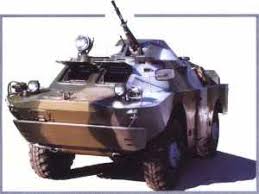
Label: BRDM